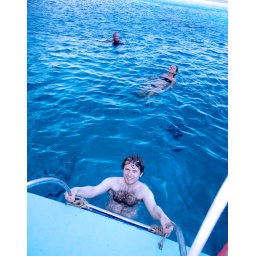
Tony and Tania took the plunge in the cool blue water at the Caves.